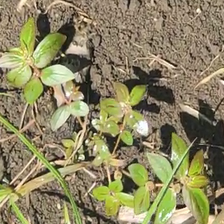
Weed species: Choti_dudhi_(Euphorbia_hirta)